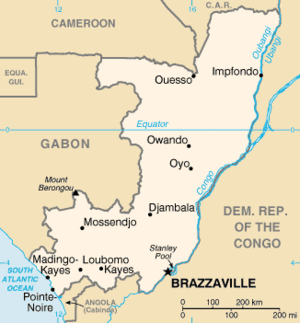
Republikken Congo / Geografi
Kort over Republikken Congo
Republikken Congo eller Congo Brazzaville er et selvstændigt land i Afrika.